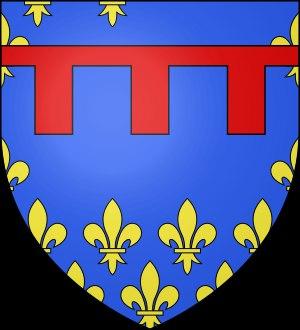
Cette page dresse une liste non exhaustive présentant les comtes et ducs d’Anjou au cours de l'Histoire de France.
La maison capétienne d'Anjou-Sicile est issue de Charles Iᵉʳ de Sicile, comte d'Anjou par apanage et roi de Sicile par investiture pontificale. Cette branche régna également sur la Hongrie, la Croatie, la Provence, Durazzo, la Pologne et nominalement sur Jérusalem.
L’histoire de Corfou est fortement liée à sa position géographique stratégique. Corfou est la plus septentrionale des îles Ioniennes, à la sortie de la mer Adriatique. Elle est à la frontière entre l'Occident et l'Orient. Corfou est la région grecque la plus proche de l'Italie, tout en étant à moins de trois kilomètres de la côte albanaise. Elle était une étape évidente sur la route du Levant, dans les deux sens.
Cette liste regroupe les comtes et les ducs du Maine, province de l'ouest de la France dont la capitale était Le Mans.
Après l'avènement de Henri Iᵉʳ en 1031 débute une guerre contre la puissante maison de Blois marquée par la victoire de Henri Iᵉʳ et de son allié angevin Geoffroy II Martel à la bataille de Nouy le 22 août 1044.